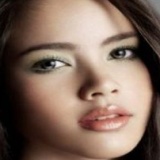
diễn viên Yaya